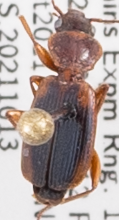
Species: Cymindis planipennis
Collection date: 2021-10-13
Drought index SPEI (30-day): -1.69
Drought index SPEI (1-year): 0.32
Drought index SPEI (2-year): -0.71